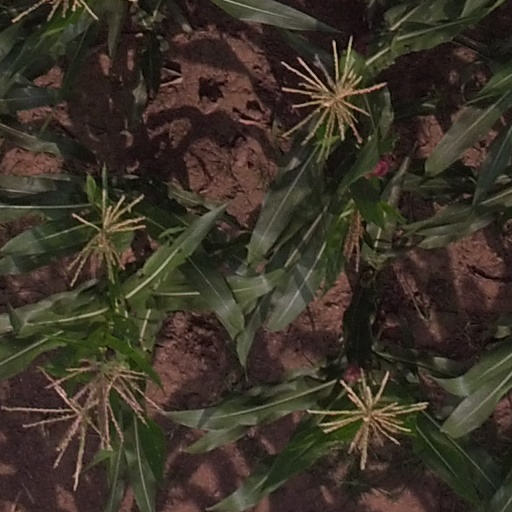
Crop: maize; corn